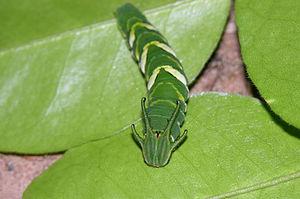
Polyura athamas est une espèce de lépidoptères de la famille des Nymphalidae et de la sous-famille des Charaxinae.